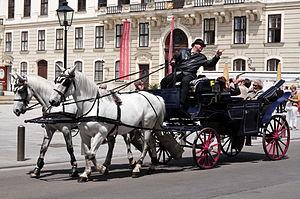
Vienne est la capitale et la plus grande ville de l'Autriche ; elle est aussi l'un des neuf Länder du pays.